Ayyavazhi

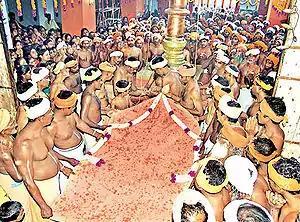
The flag hoisting fest during Kodiyettru Thirunal in Swamithope pathi.

There are two yearly festivals for Ayyavazhi. The Ayya Vaikunda Avataram is celebrated on the twentieth day of the Tamil month "Masi" (Feb – March). This is the only Ayyavazhi festival to be celebrated as per the Solar calendar. The mass procession conducted on this day from Nagercoil to Swamithoppe is a popular one in this part of the country. The Thiru Edu-Vasippu is a festival of seventeen days celebrated in the Tamil month of Karthigai (November–December). This celebration of textual reciting as a festival itself is a unique feature to Ayyavazhi. Apart from this, there is a tri-yearly celebration of Kodiyettru Thirunal in Swamithope. Another unique feature is the celebration of every day as a festival in Swamithope,(exclusive to Swamithope) called as " 'Nitham Thirunal' ".